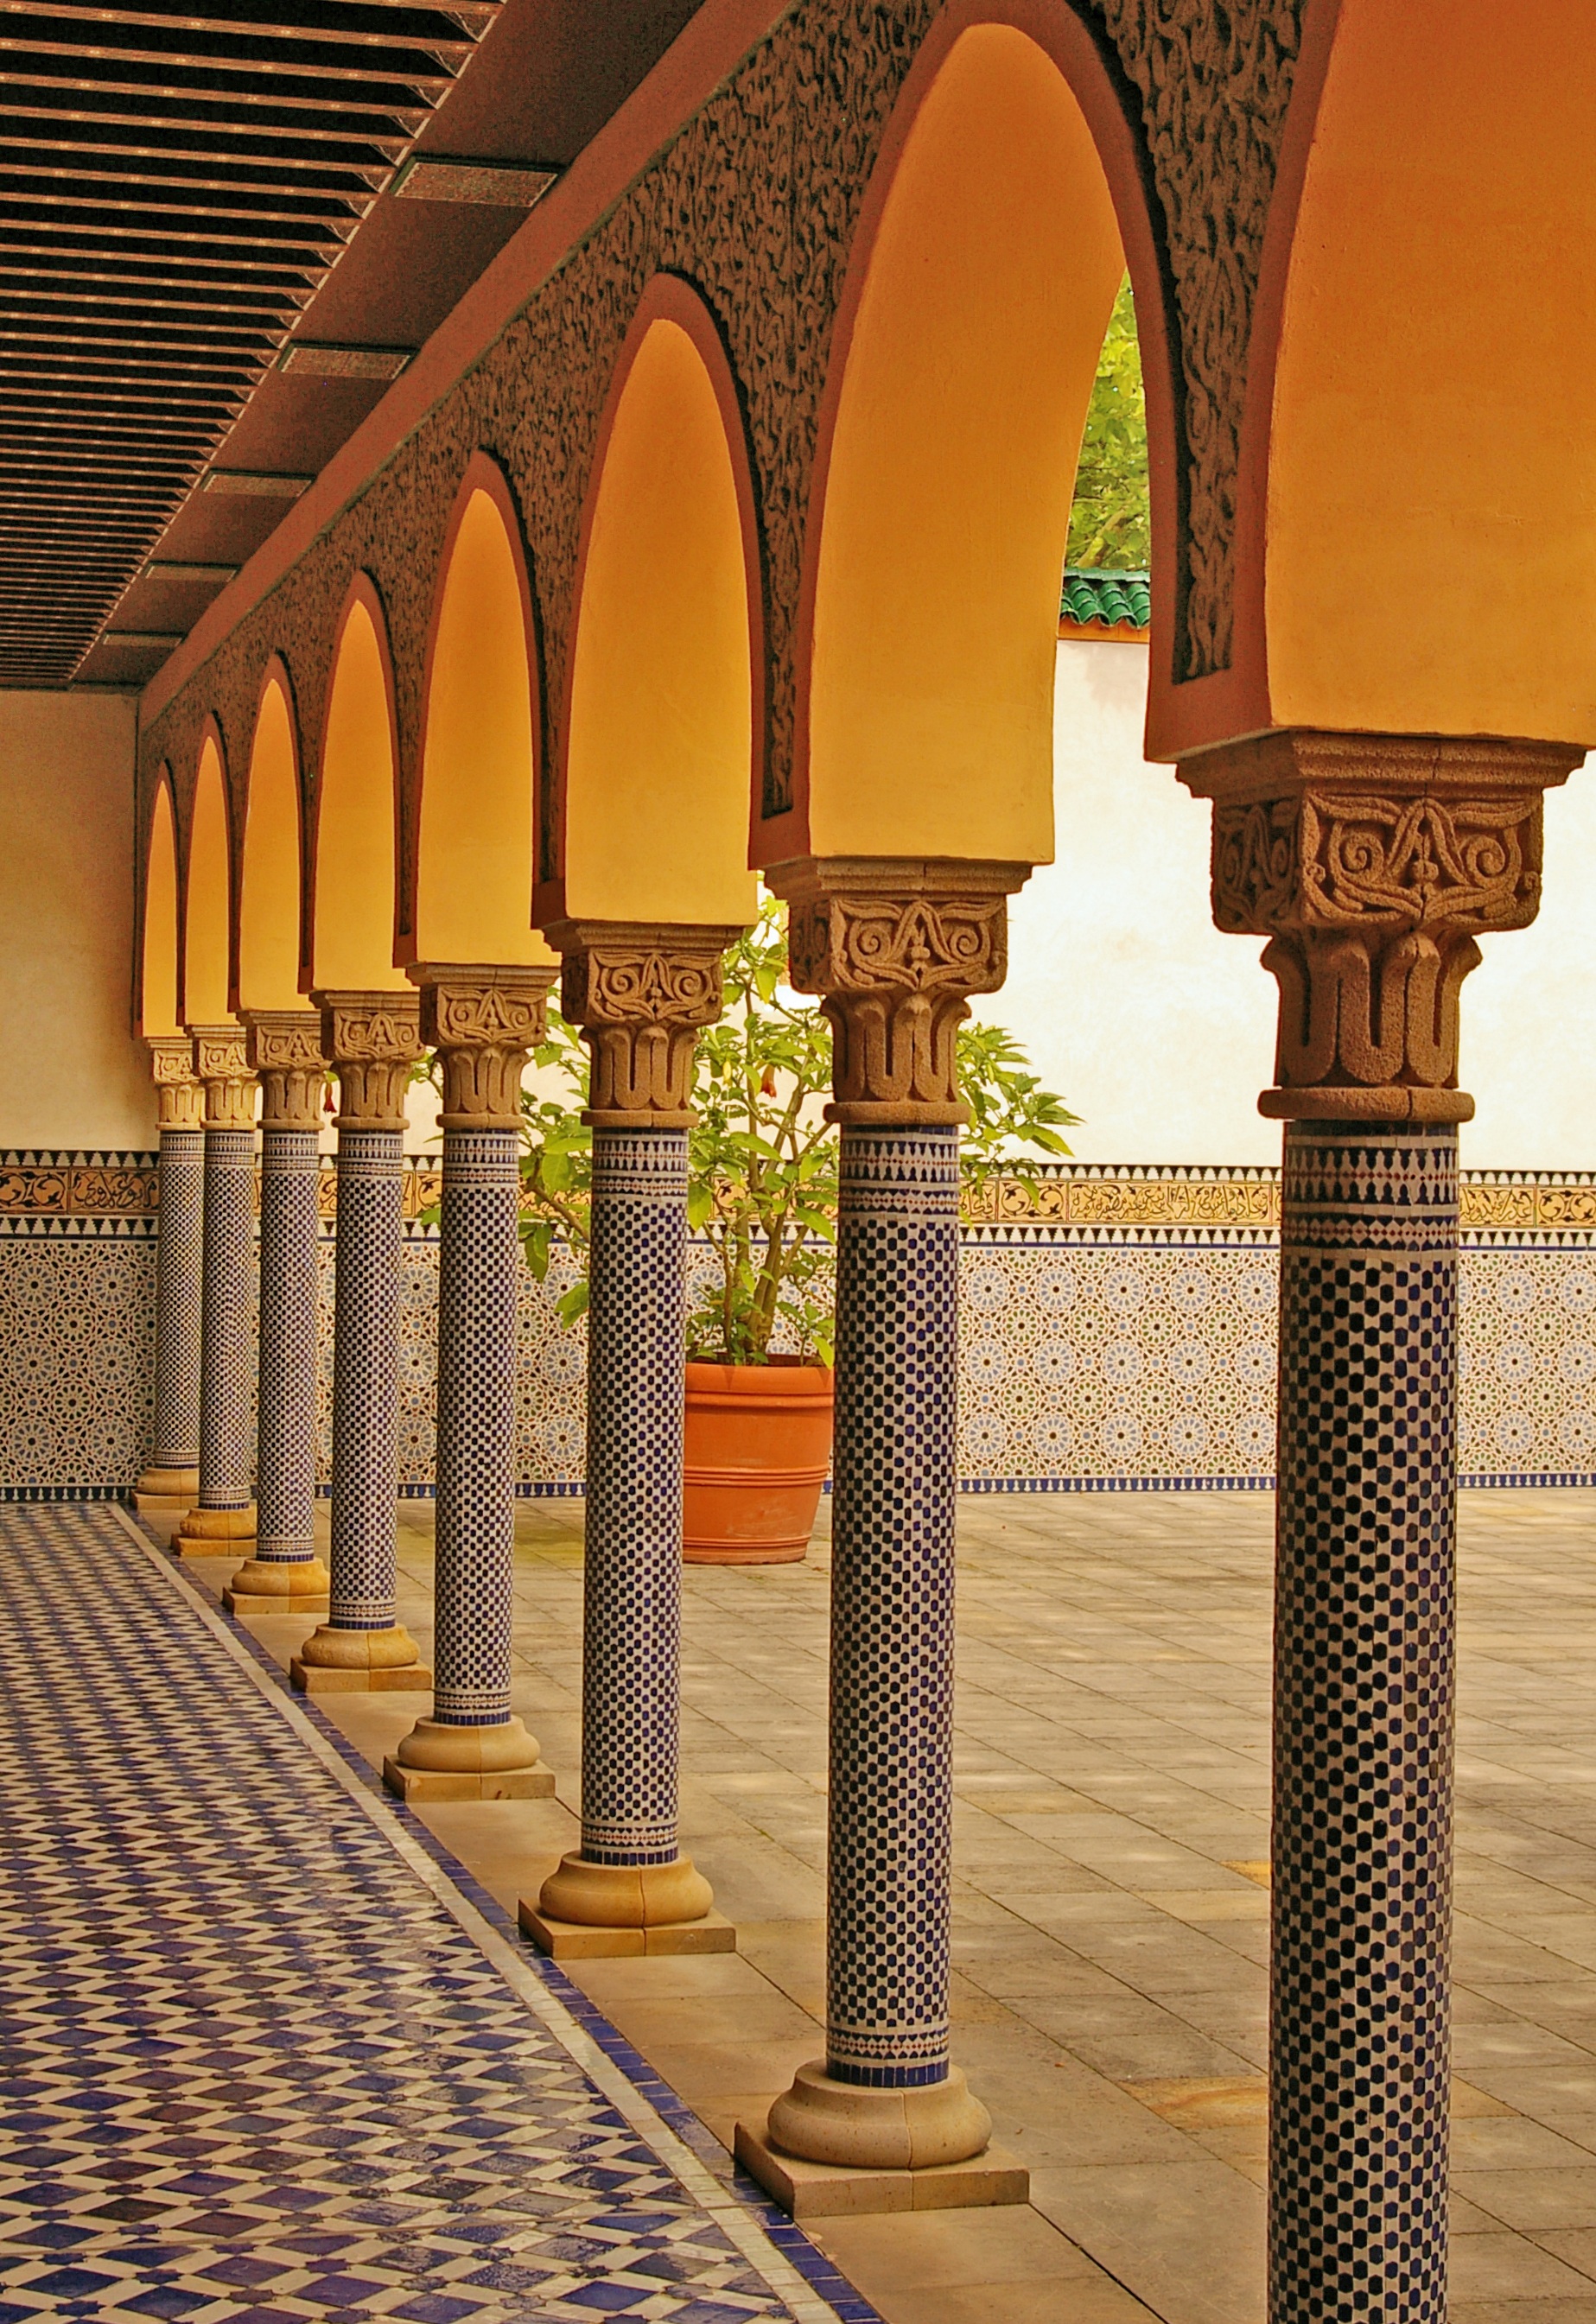
architecture, structure, building, palace, arch, pattern, column, colorful, place of worship, ornament, interior design, aisle, temple, arches, mosque, berlin, culture, arcade, oriental, columnar, artfully, gardens of the world, oriental garden, ancient history, oriental tiles, baluster